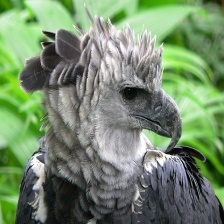
Species: HARPY EAGLE
Scientific name: HARPIA HARPYJA